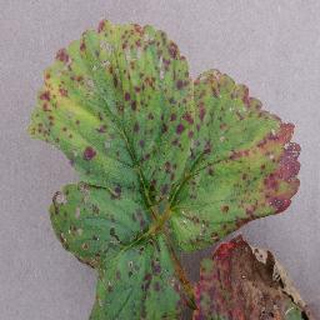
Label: strawberry_leaf_scorch